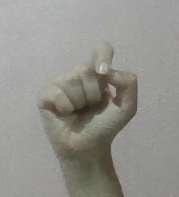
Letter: fa